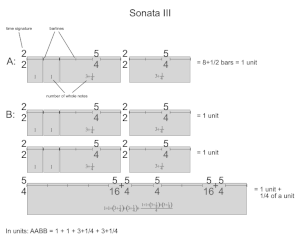
Sonates et Interludes est un cycle d'une vingtaine de pièces pour piano préparé écrit par le compositeur américain John Cage en 1946-1948, peu de temps après ses recherches en philosophie indienne et après avoir reçu les enseignements de l'historien de l'art Ananda K. Coomaraswamy qui a largement influencé son travail par la suite. Bien plus complexe que ses autres œuvres pour piano préparé, le cycle Sonates et Interludes est généralement reconnu comme l'une des plus belles réalisations de Cage.